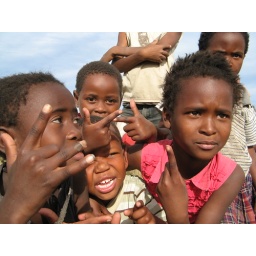
The girl in pink was my favorite